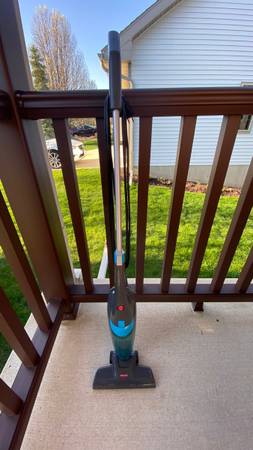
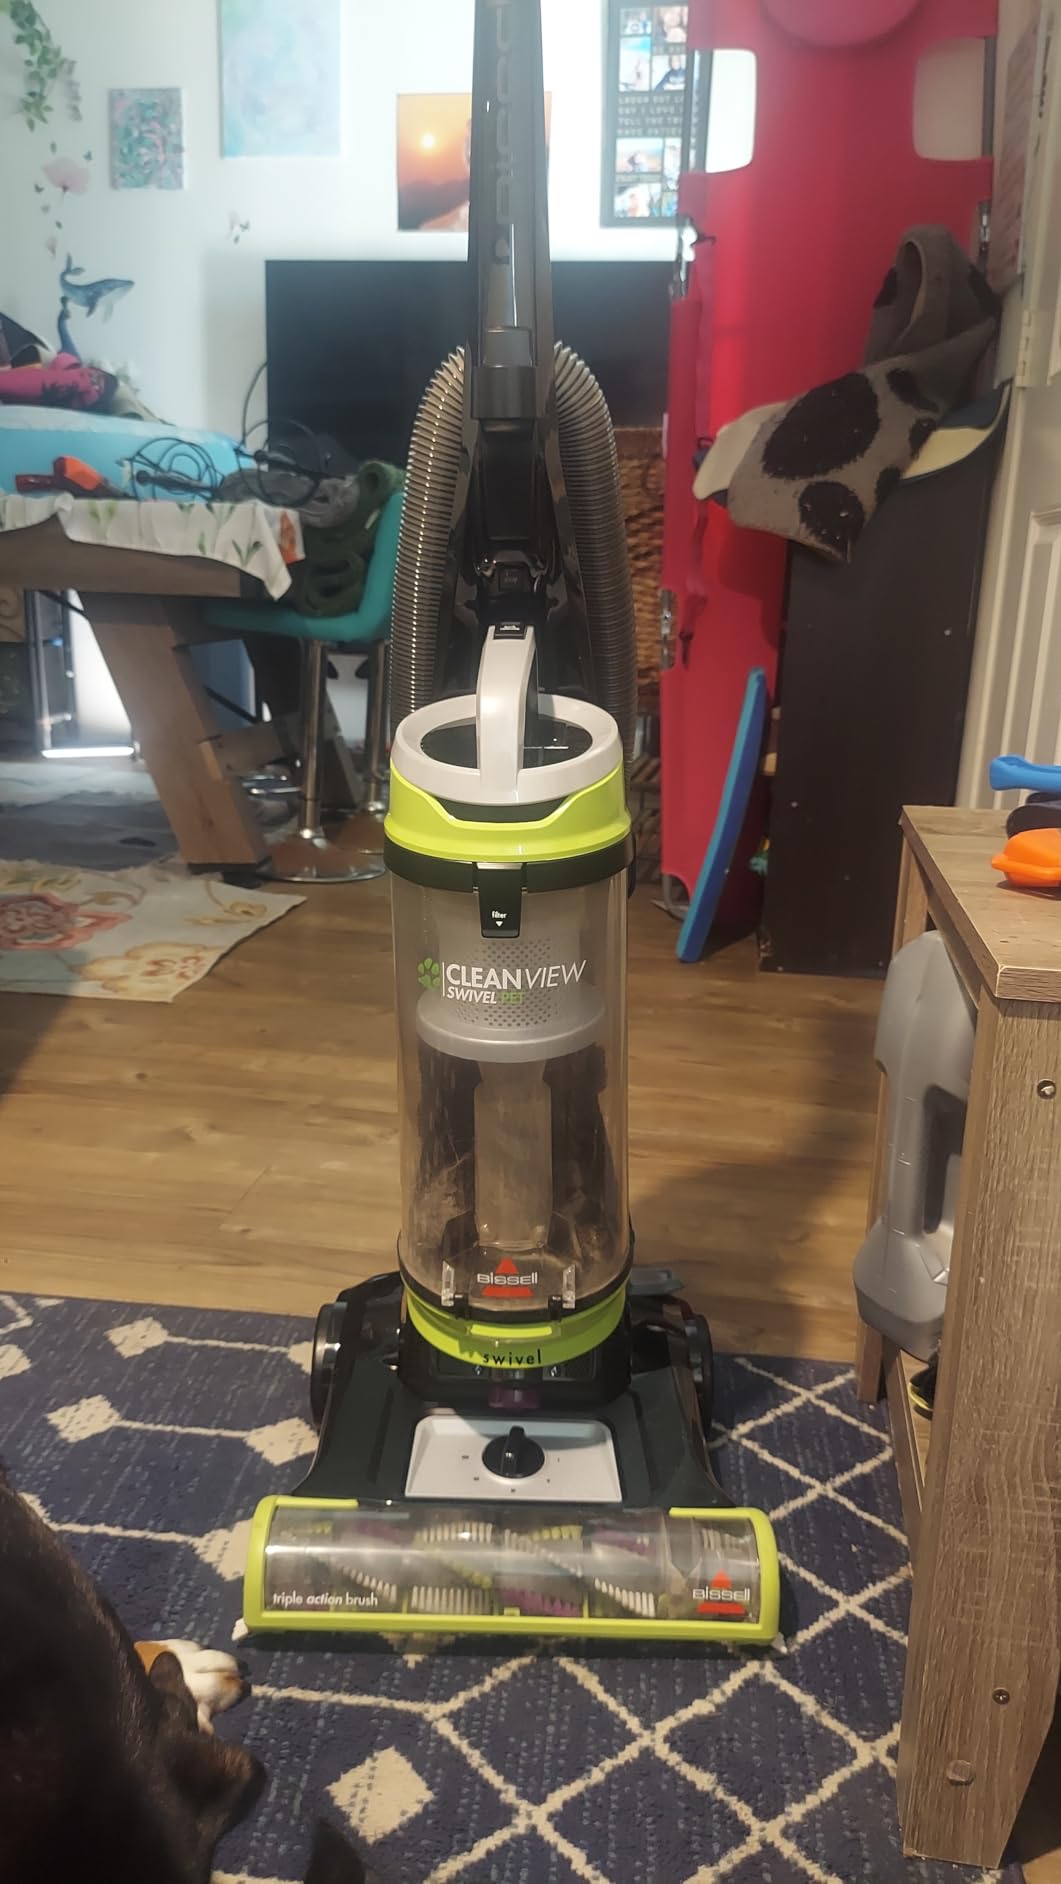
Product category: items_vacuum
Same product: no